Corrado Roi

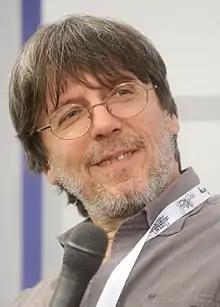
Corrado Roi

Corrado Roi (born February 11, 1958) is an Italian comic book artist.